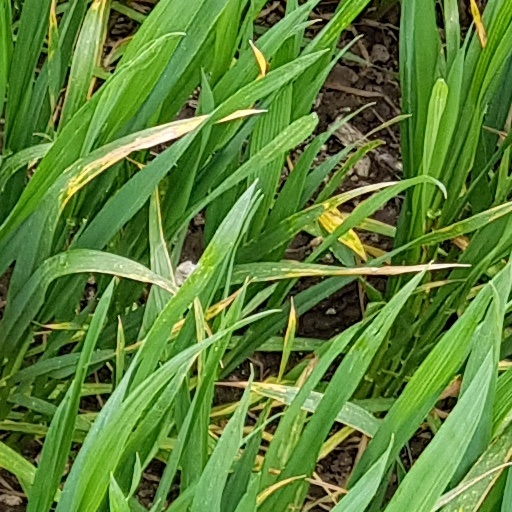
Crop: wheat